187th Fighter Wing

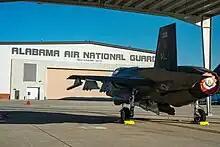
An F-35 Lightning II parked on the flight line at Dannelly Field

The Fighter Wing participated in the Dacian Viper joint exercise in 2012 and 2015. During these exercises, about 150 personnel were deployed to the 71st Air Base located near the town of Câmpia Turzii in Romania. The F-16s of the 100th Fighter Squadron worked together with Romanian Air Force's MiG-21 Lancer fighters to strengthen interoperability and increase readiness in the event of combined air operations.